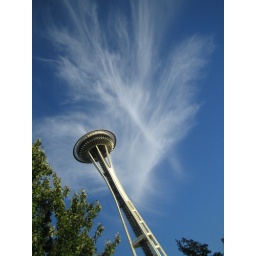
I was in Seattle for the day and thought the blue sky and clouds were pretty behind the Needle.